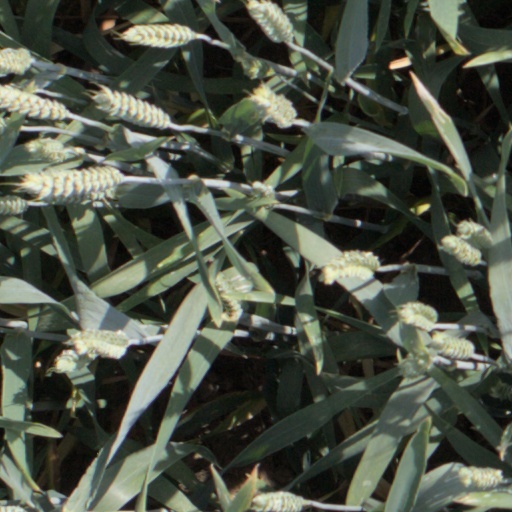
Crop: wheat